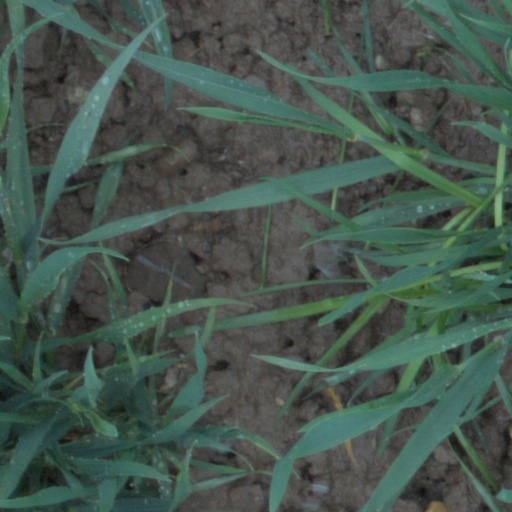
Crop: wheat